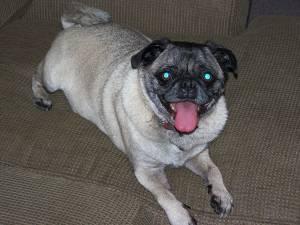
Breed: pug